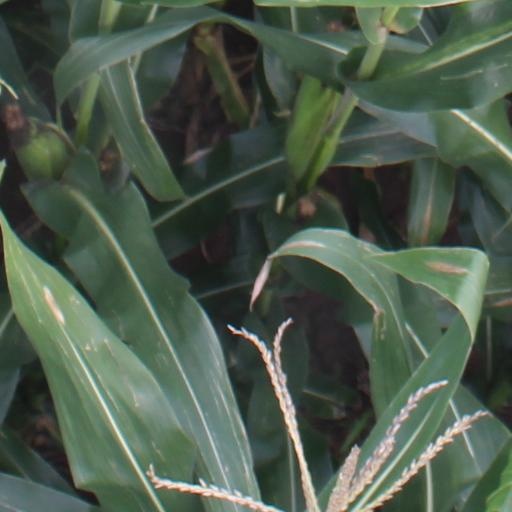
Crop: maize; corn